Giuseppe De Felice Giuffrida

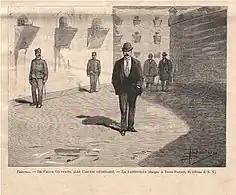
De Felice Giuffrida in prison in Palermo

In 1893 the upheaval of the Fasci turned into strikes which were violently repressed in January 1894, after Francesco Crispi had taken over government from Giovanni Giolitti. After the declaration of a state of siege on Sicily, De Felice Giuffrida left from Rome for Catania. "The Fasci are perfectly organized, and will resist the military. My place is there among my people. I do not fear the force of arms. … Of course Crispi will imprison me, but it will not help him. My arrest will only react against the Government," he declared. He was arrested after attending a meeting of the Revolutionary Committee on 4 January 1894. Although he initially wanted to resist the arrest, he was persuaded not to do so as resistance to arrest would have been punishable by death under the state of siege. His arrest was described in The New York Times as a "wise act", as De Felice's personal influence alone could have brought Catania to the verge of rebellion.